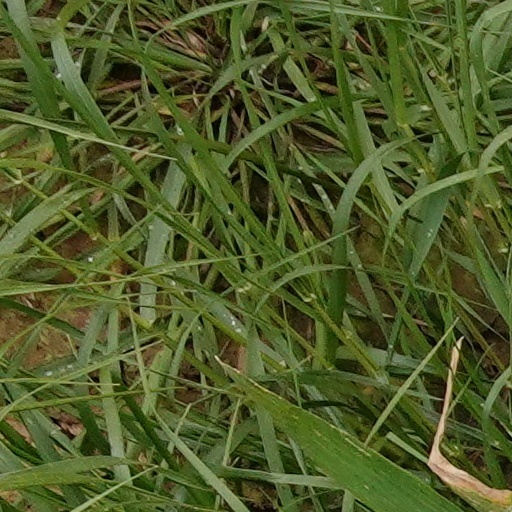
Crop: wheat